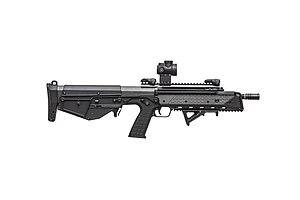
Kel-Tec RDB muni d'un point Rouge MRO Trijicon
Le Kel-Tec RDB est une carabine bullpup semi-automatique chambrée en 5.56×45mm OTAN développée et fabriquée par la société Kel-Tec Industries. Elle fonctionne selon le système d'emprunt de gaz à piston. L'arme utilise une culasse rotative ainsi qu'un éjecteur bas, permettant l'éjection des étuis vers le sol. Elle est entièrement ambidextre. Elle utilise des chargeurs de type AR15 de 30 coups.